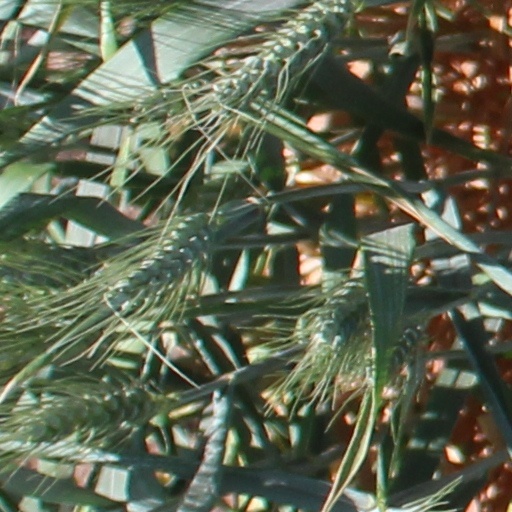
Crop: wheat